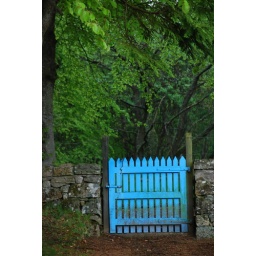
the entrance to midmar church yard, there is a magnificent stone circle within the walls of the yard